Palazzo Madama, Turin

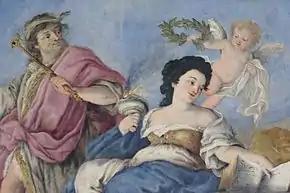
"Triumph of virtue of Madama Reale" by Domenico Guidobono in the Palazzo Madama

Palazzo Madama e Casaforte degli Acaja is a palace in Turin, Piedmont. It was the first Senate of the Kingdom of Italy, and takes its traditional name from the embellishments it received under two queens ("madama") of the House of Savoy.